Holyoke Caledonian Pipe Band

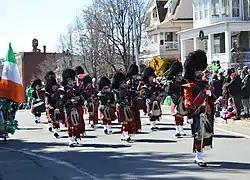
The pipe band performing in the 2019 Holyoke Saint Patrick's Day Parade

The band would make its first official appearance in Holyoke in the July 4th parade of 1910, with 8 pipers, 2 snares, and a bass drummer led by pipe major Ramsay, who went on to serve the band in this capacity until 1930. In their first appearance the pipe band wore no special uniforms or tartan. Within the next year the band had taken up the Ramsay Tartan, which it wore until 1935 when the Gordon tartan was adopted, as this tartan was readily produced by a local Holyoke mill. From 1962 until today the band has worn the Royal Stewart tartan.